Demetrius Zvonimir

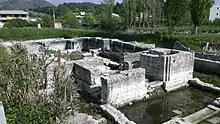
The remains of Basilica of Saint Peter and Moses in Solin, today known as the Hollow Church. This is where Zvonimir's coronation took place.

Zvonimir was crowned with regalia - crown, scepter, sword and flag - in October 1075 or 1076 in the Basilica of Saint Peter and Moses (known today as the Hollow Church) at Salona (today's Solin, Croatia), by Gebizon a representative of Pope Gregory VII (1073–1085). There's a dispute between historians whether he was crowned in 1075 or 1076 due to some dating uncertainties in the coronation charter. The day itself is not mentioned, however it is argued to be 8 or 9 October as on 9 October is St. Demetrius feast day whose name Zvonimir took at the coronation.